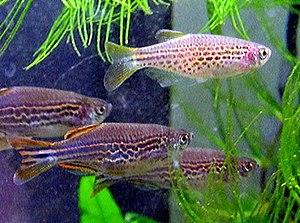
Danio kyathit est une espèce de petits poissons de la famille des Cyprinidae, native de Birmanie. Il existe deux formes de couleur reconnues, la rayée qui est vendue sous le nom Orange finned danio et celle à points ou Ocelot danio.
Danio est un genre de poissons de la famille des Cyprinidae. Ce sont des animaux familiers des aquarophiles. Brachydanio, autrefois proposé comme un genre séparé, voire un sous-genre, de Danio, est un synonyme invalide de Danio.